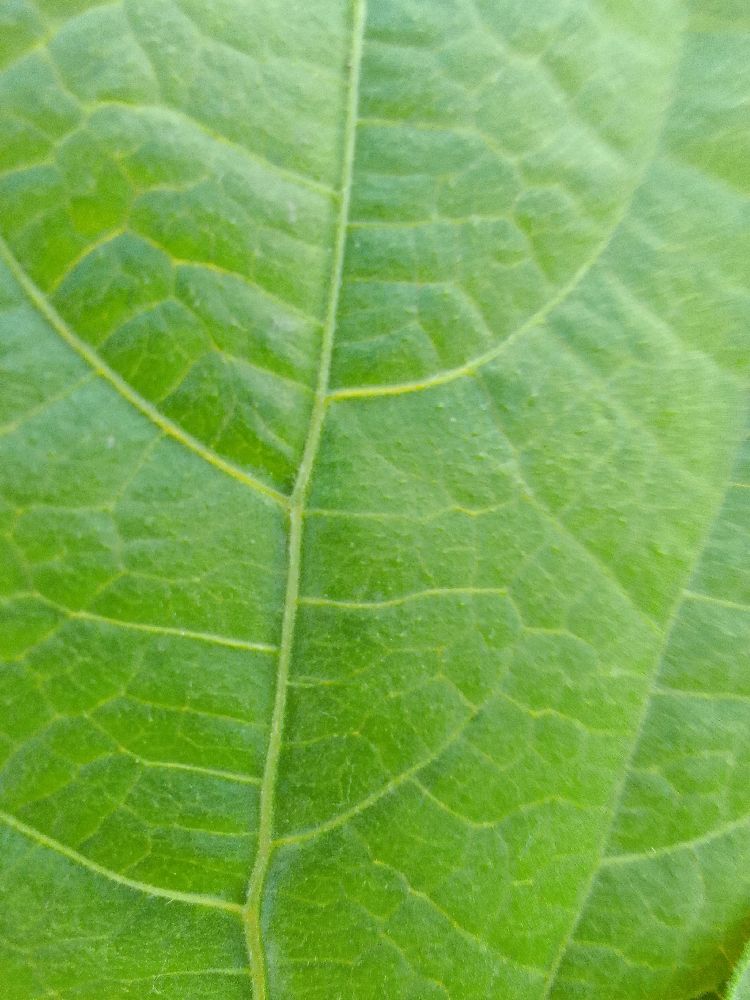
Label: healthy